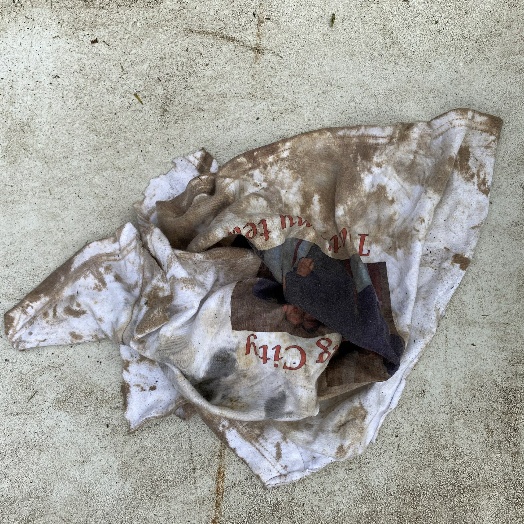
Label: Textile Trash